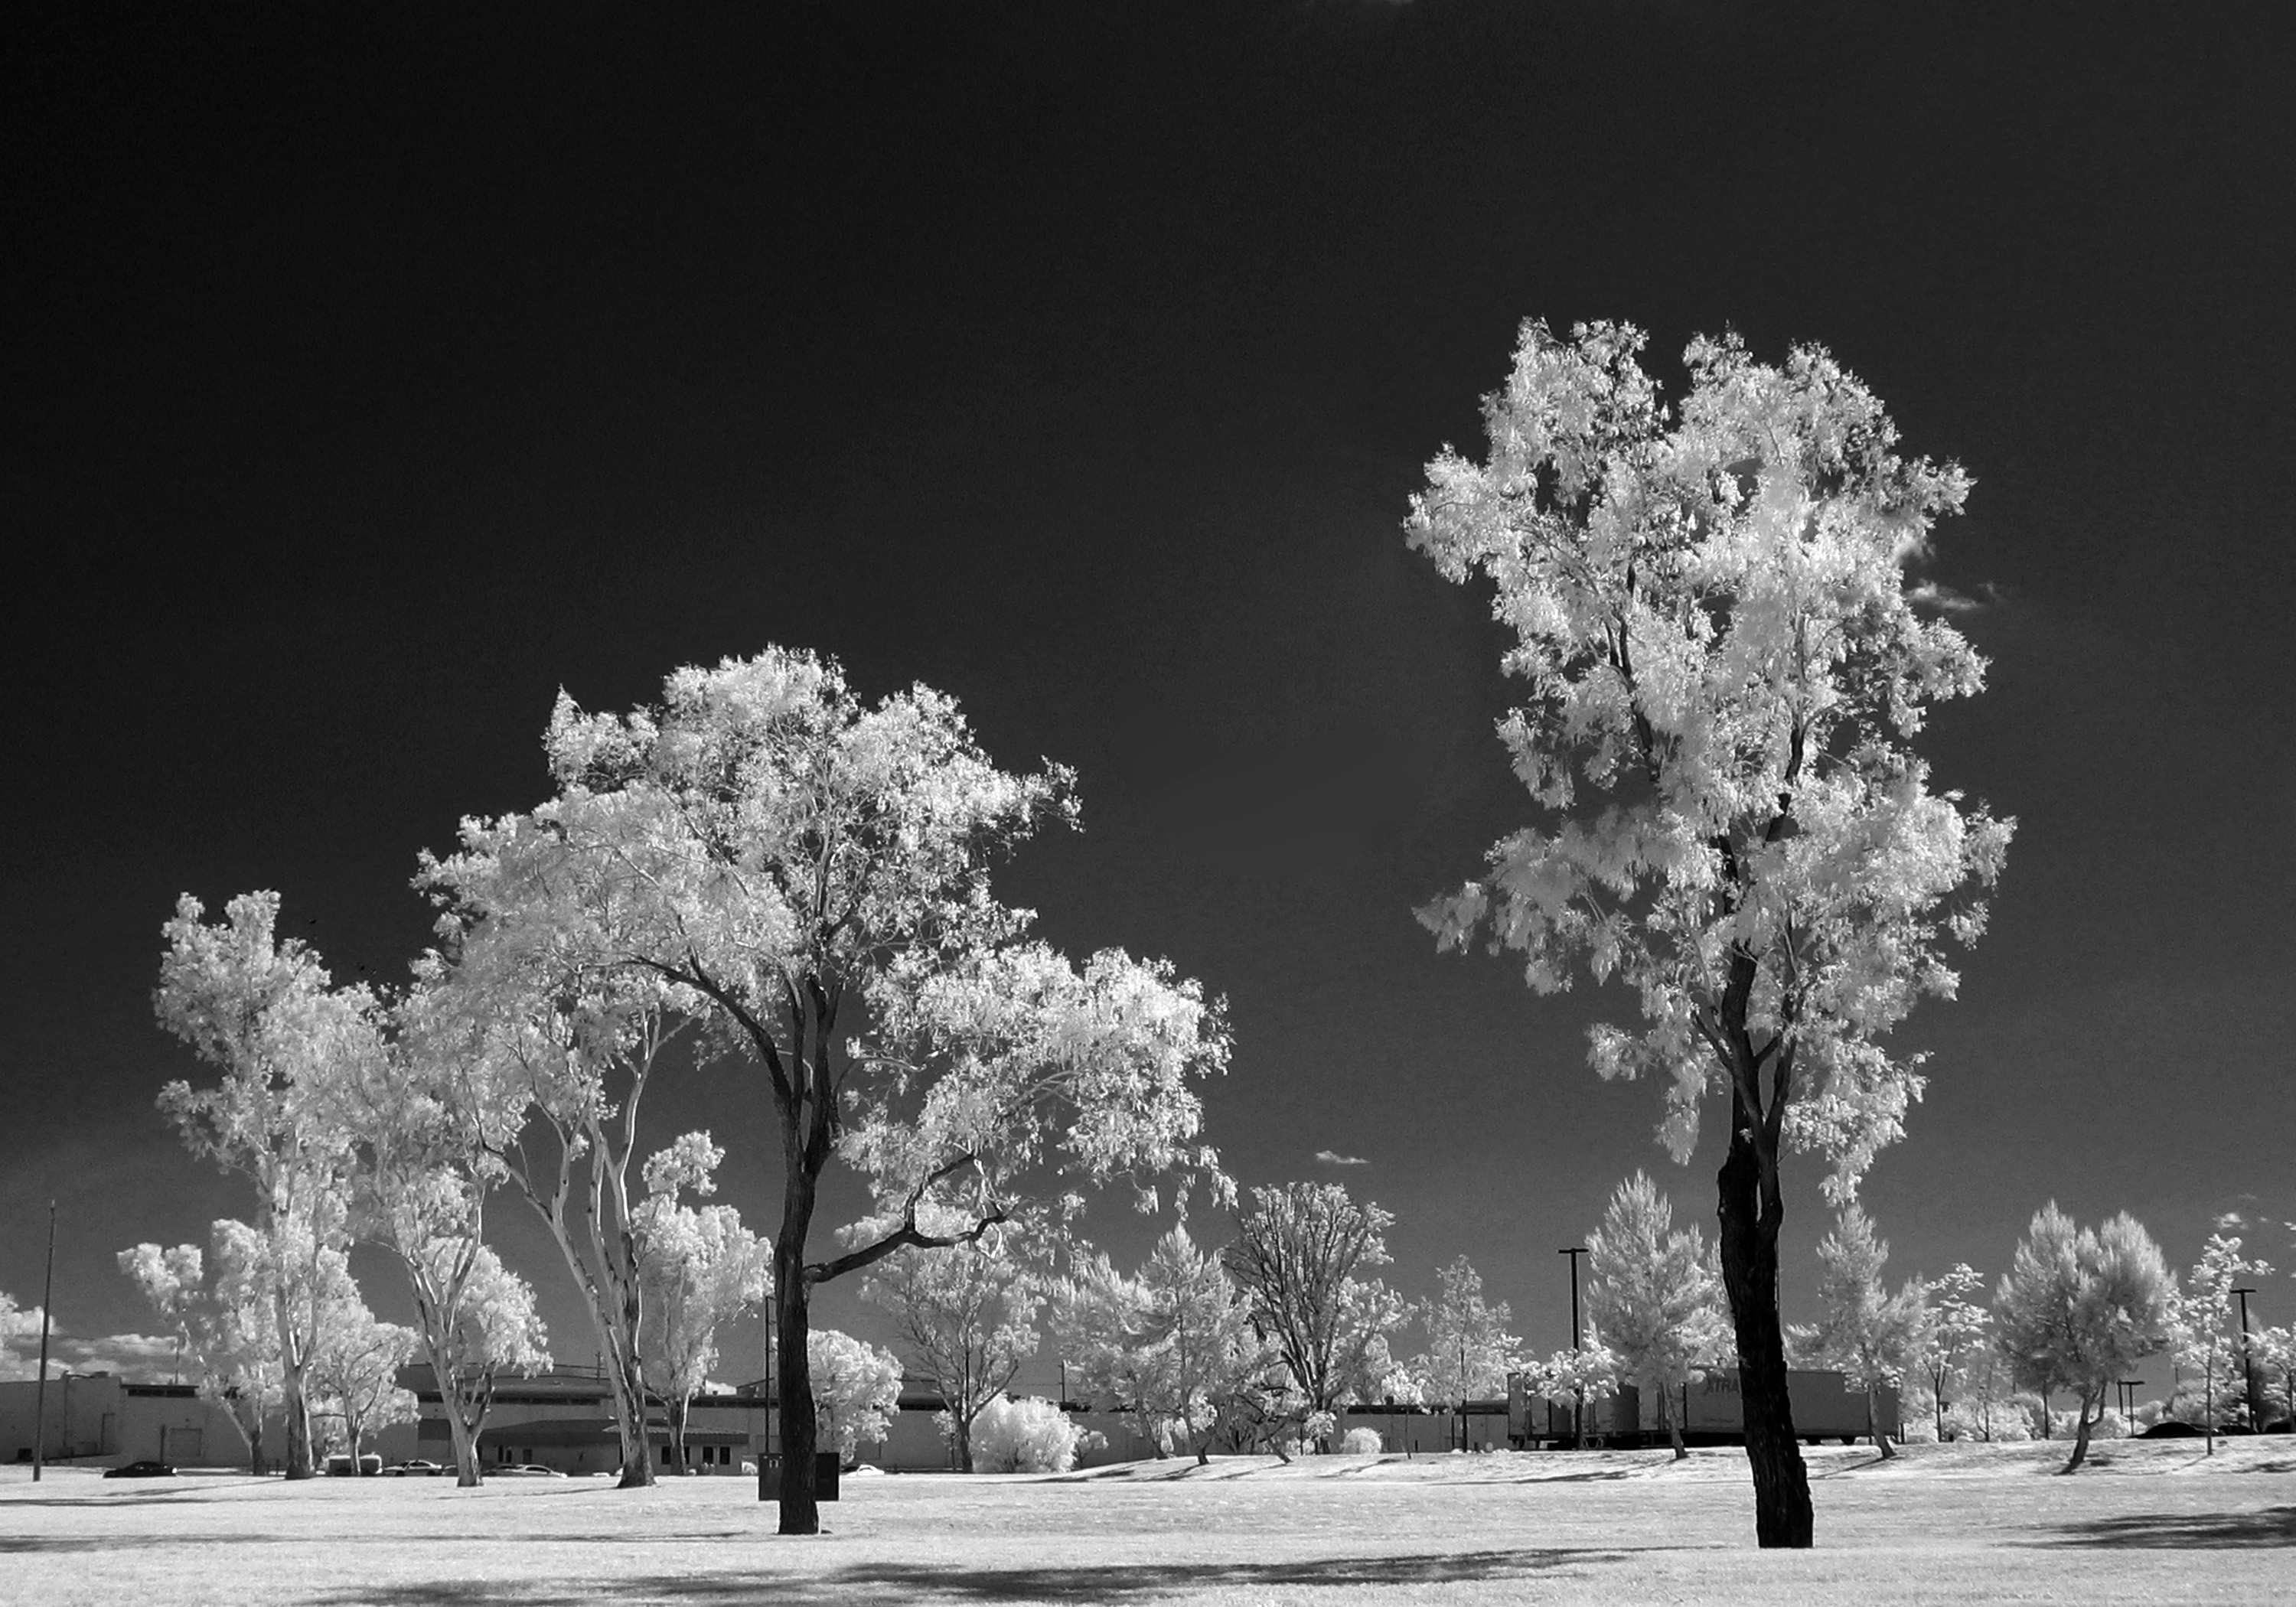
tree, branch, blossom, snow, winter, black and white, plant, white, photography, sunlight, flower, frost, spring, weather, monochrome, california, season, ir, solano, infrared, bayarea, freezing, monochrome photography, woody plant